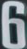
Number: 6